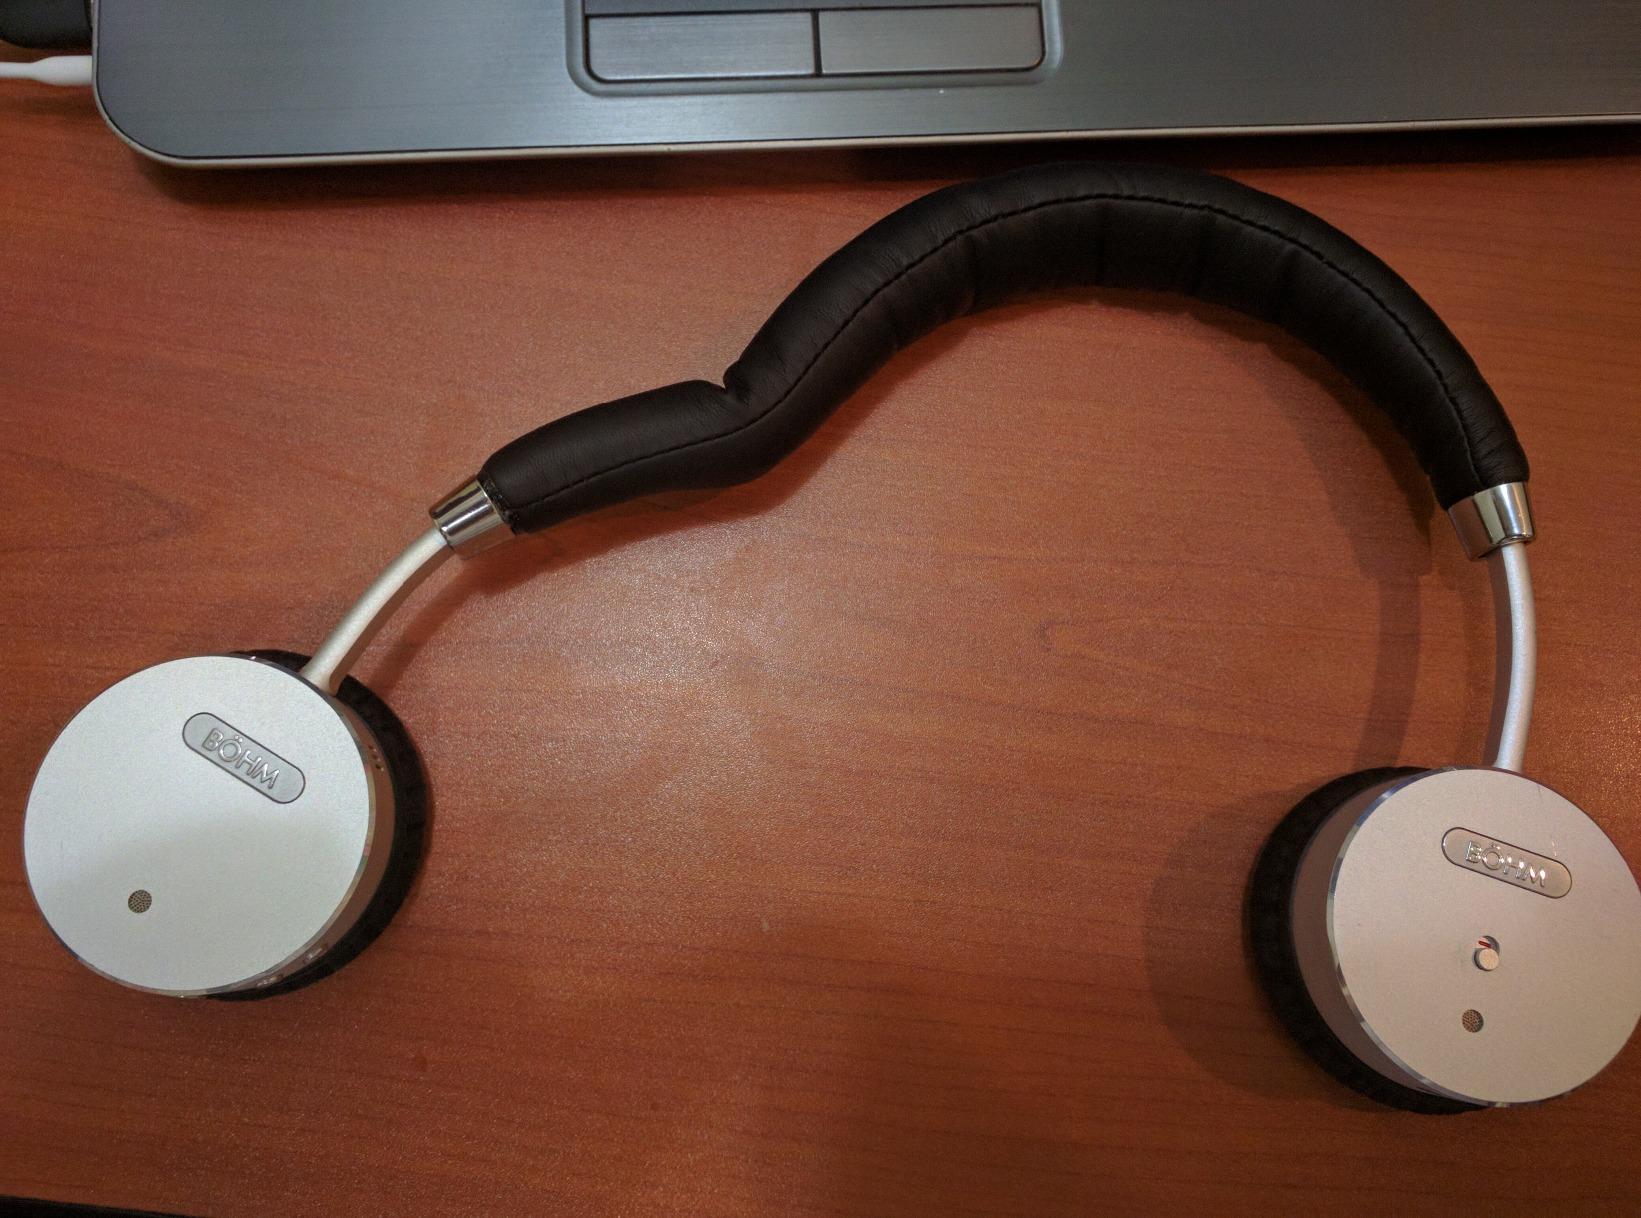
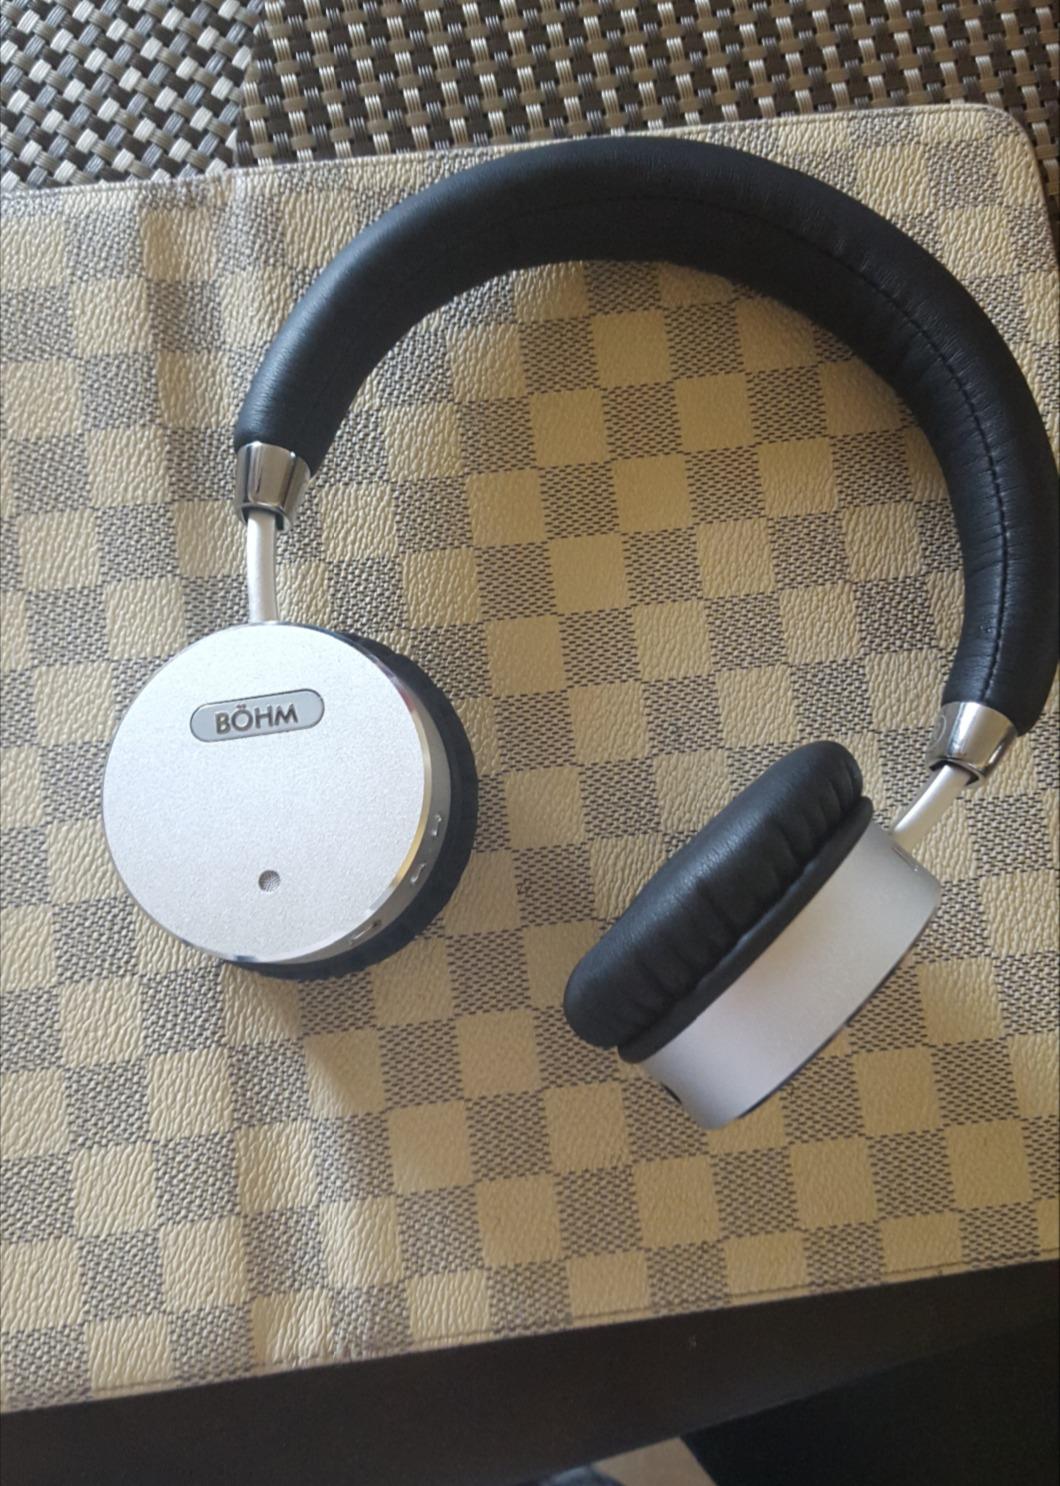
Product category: headphones
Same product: yes